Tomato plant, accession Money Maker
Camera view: tilt-top (135 deg); turntable rotation: 60 degrees
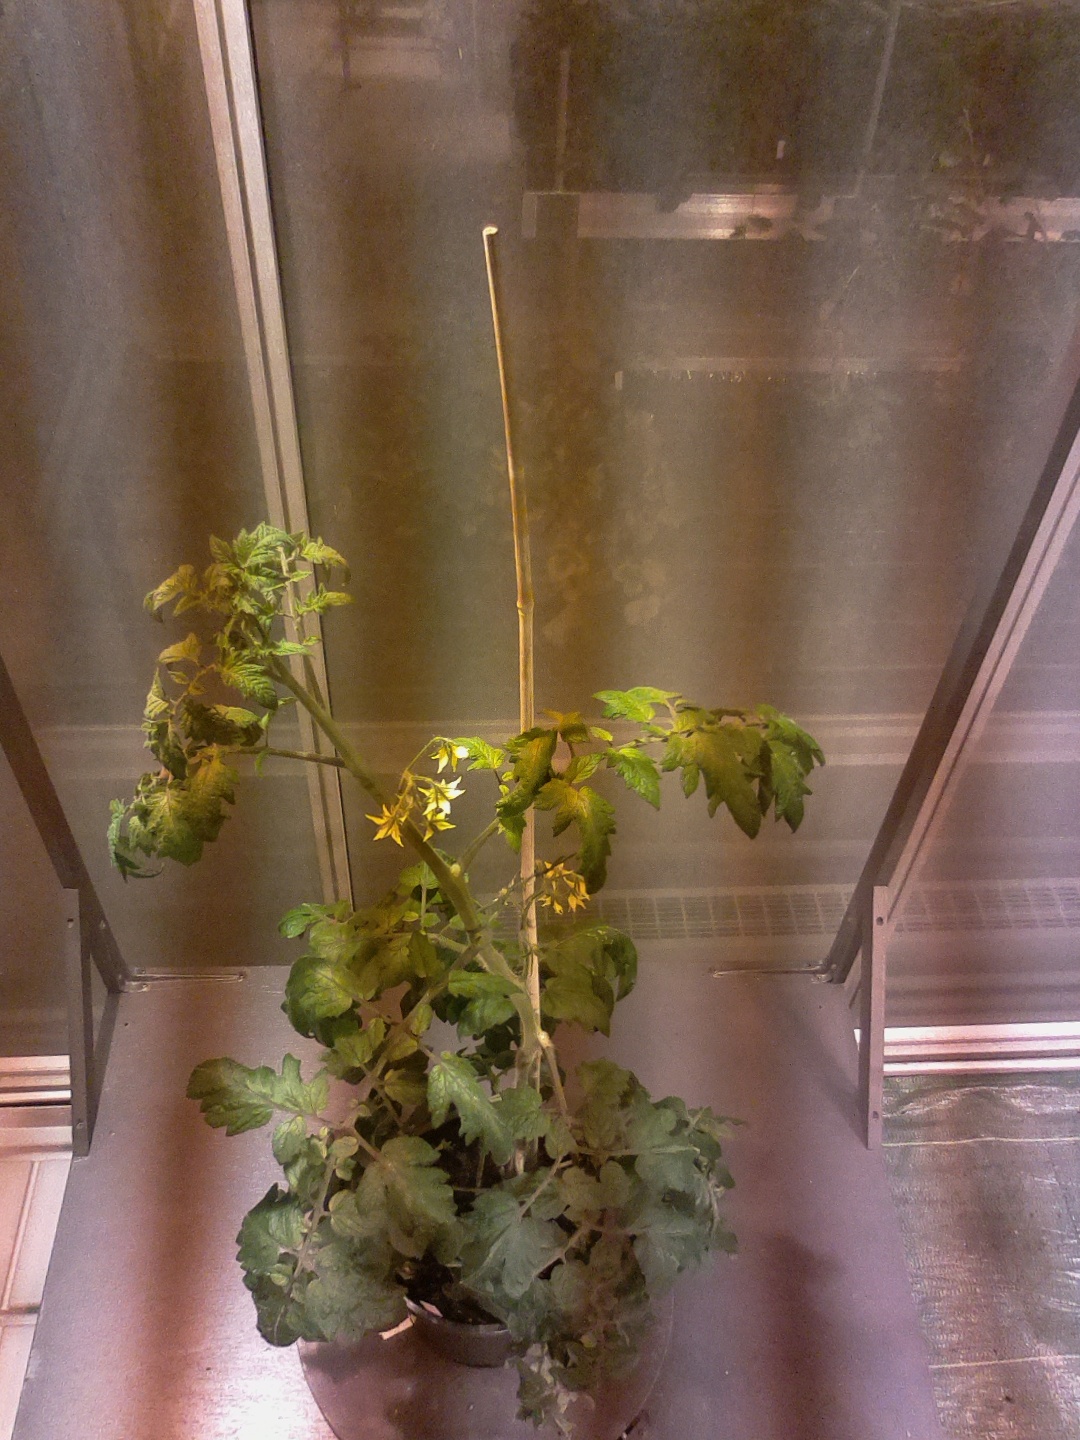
BBCH growth stage 69: End of flowering, 90%-100% of flowers open, more petals falling